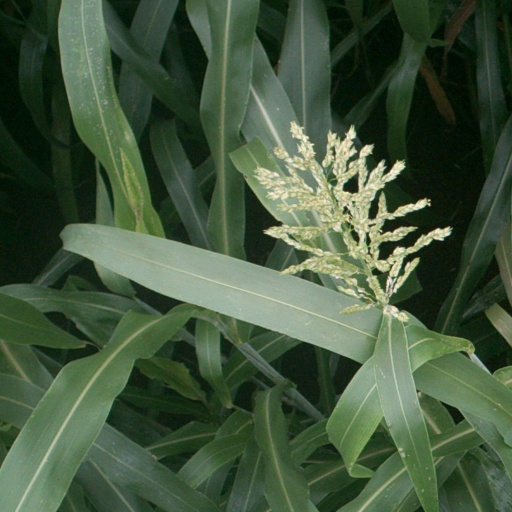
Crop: sorghum